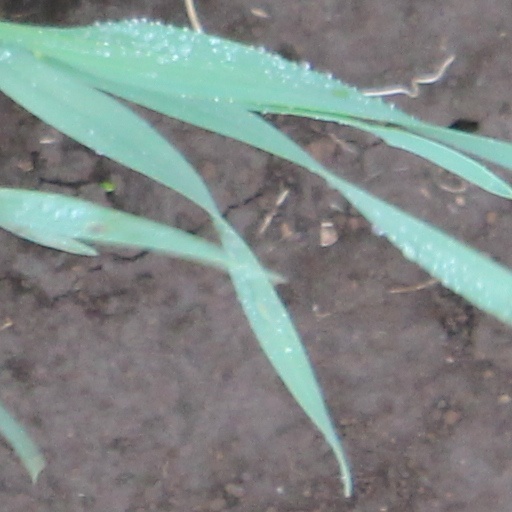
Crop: wheat